Robert Kelly (comedian)

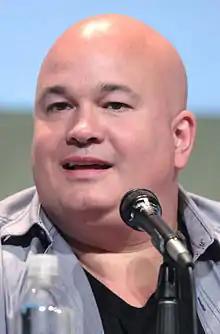
Kelly in July 2015

Kelly frequently performs at the Comedy Cellar. He co-hosts "The Bonfire" on Sirius XM Satellite Radio, often appeared on "The Opie and Anthony Show", and has also appeared on "Last Call with Carson Daly", "Tough Crowd with Colin Quinn", and "Premium Blend". He rose to fame in part by playing Louis C.K.'s brother in "Louie".